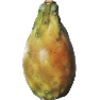
Label: cactus_fruit